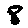
Label: 8